Leonard Shoen

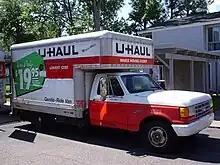
A U-Haul truck in 2006

In 1945, at the age of 29, Shoen co-founded U-Haul with his wife, Anna Mary Carty (1922–1957), in Ridgefield, Washington, just north of Vancouver. Anna Mary was the mother of Shoen's first six children. The company was started with an investment of $5,000. In the early years, the Shoens routinely worked 16-hour days and reinvested all their earnings back into the business. He began building rental trailers at the Carty Ranch in Ridgefield, owned by his parents-in-law, and splitting the fees for their use with gas station owners whom he franchised as agents. The first U-Haul Rental Agent was a Mobil station on Interstate St. in Portland. These early deals were based on little more than a wink and a nod. He developed one-way rentals and enlisted investors as partners in each trailer as methods of growth. In 1951, Shoen reorganized the U-Haul Trailer Rental Company under a new holding company, ARCOA (Associated Rental Companies of America) Inc.